Dr. Jekyll and Ms. Hyde

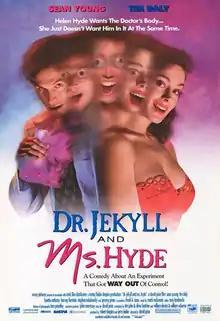
Theatrical release poster

Dr. Jekyll and Ms. Hyde is a 1995 science fiction comedy film directed by David Price, based on Robert Louis Stevenson's 1886 horror novella "Strange Case of Dr Jekyll and Mr Hyde". It stars Sean Young, Tim Daly, and Lysette Anthony. The story takes place in modern times and concerns a bumbling chemist who tampers with his great-grandfather's formula, accidentally transforming himself into a beautiful businesswoman who is determined to take over his life. This marked the second collaboration between Young and Daly after both previously starring in TV movie "Witness to the Execution" (1994).